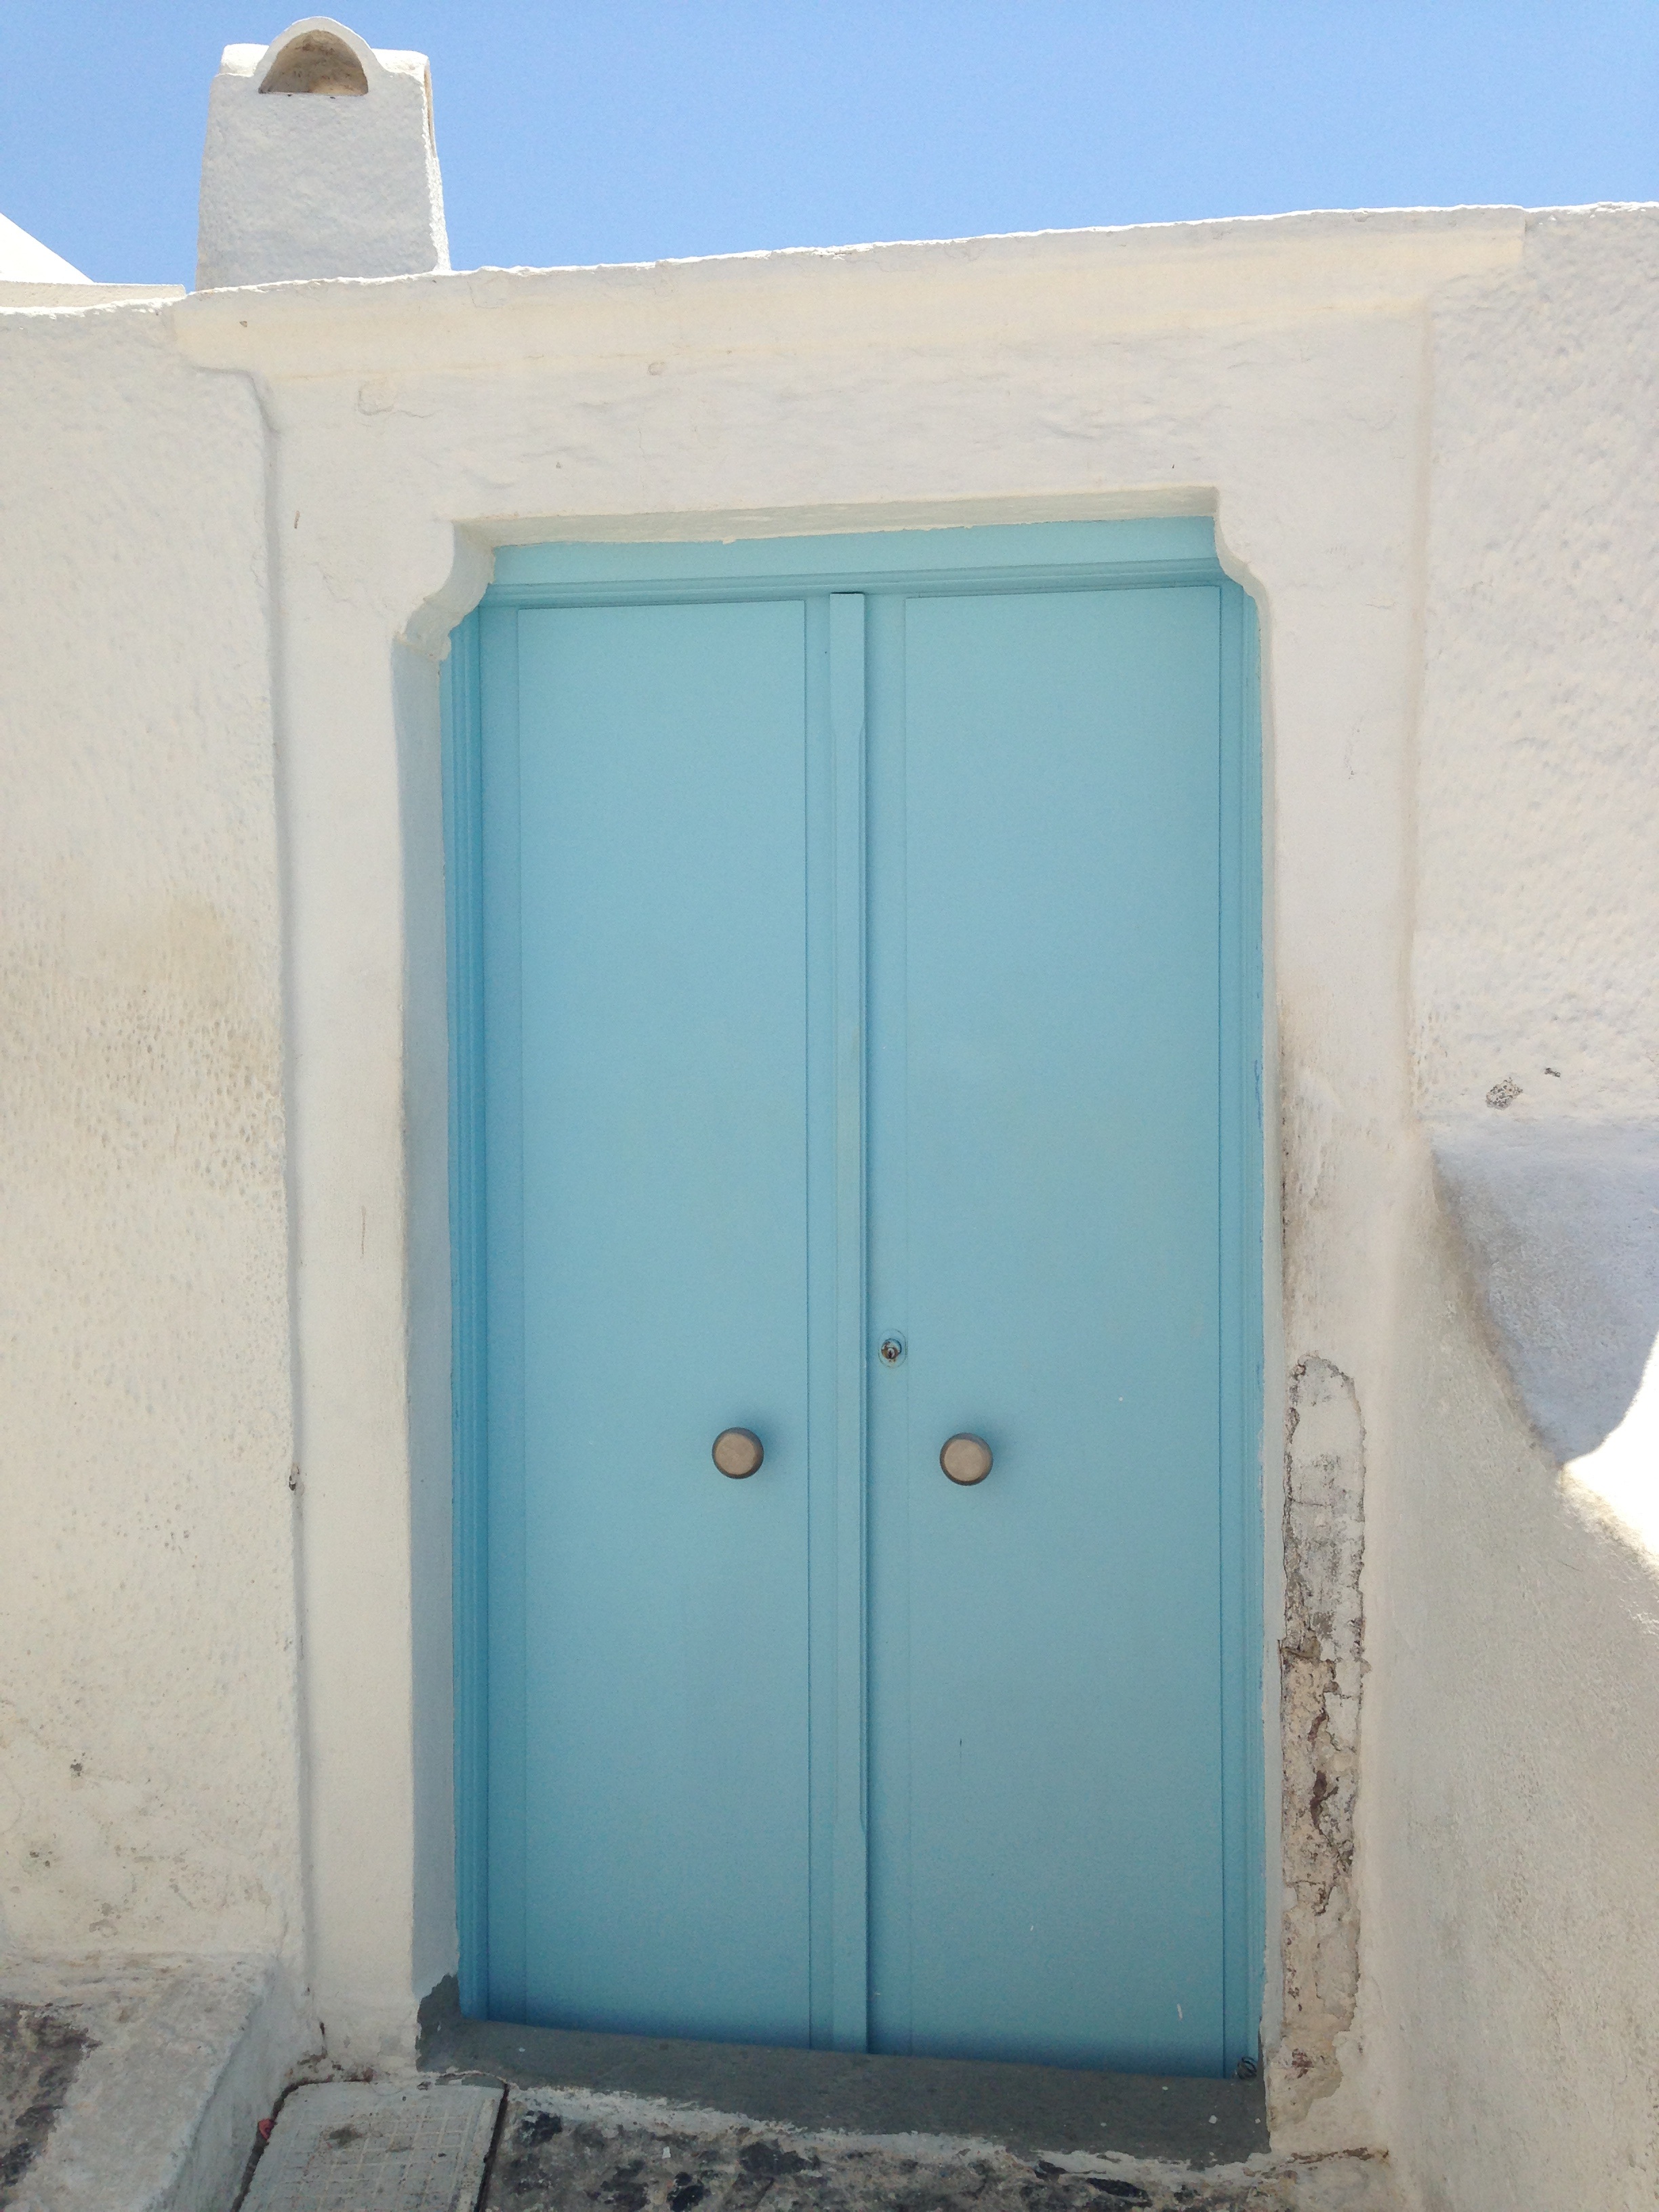
wall, facade, blue, furniture, door, santorini, public toilet, nice door